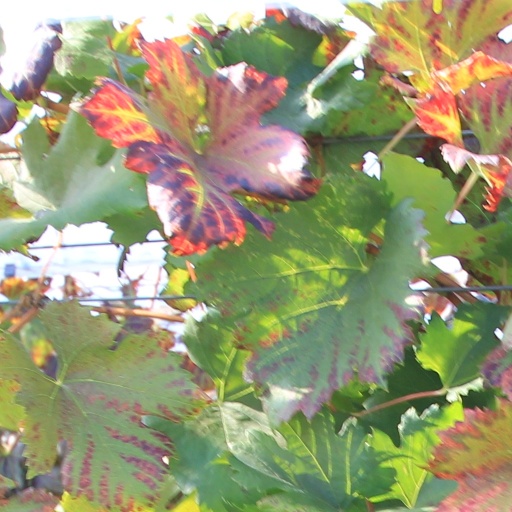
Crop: grape